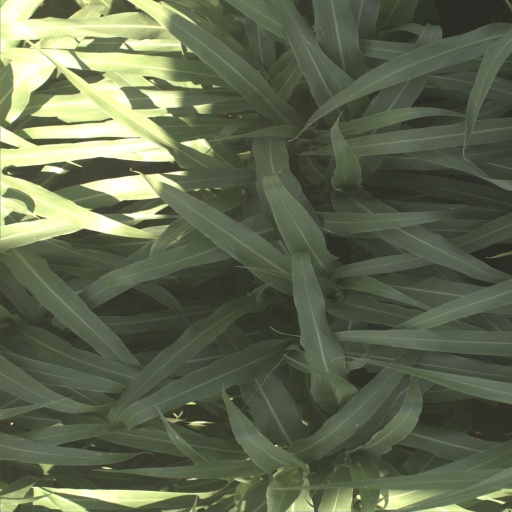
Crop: sorghum